Mary Josephine Shelly

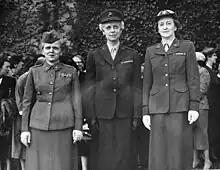
Photo from 1951 of the Heads of <dfn>three of the women</dfn>'s services watching their units pass in review at the river entrance of the Pentagon. Shelly is on the right.

Shelly returned to Bennington after the war as the college's director of admissions, and reverted to the Military reserve as a commander. In the public view, "many strong women were assumed to be lesbians, and Mary Jo was proudly one of them." In 1948, Shelly, now romantically involved with a fellow WAVE, purchased a summer cottage in Block Island.